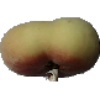
Label: peach_flat